Shlomo Shafir

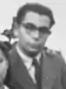
Selimer Frenkel

Shlomo Shafir (1924–2013), known as Selimar Frenkel until 1948, was an Israeli journalist and historian. His work included the underground Hebrew-language publication "Nitzotz", circulated in the Kovno Ghetto and Dachau concentration camp; the Israeli Labor Party newspaper, "Davar"; and other Hebrew, German, and English language writings.